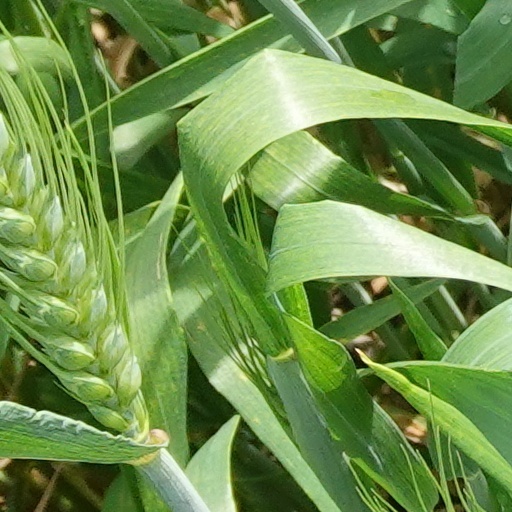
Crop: wheat